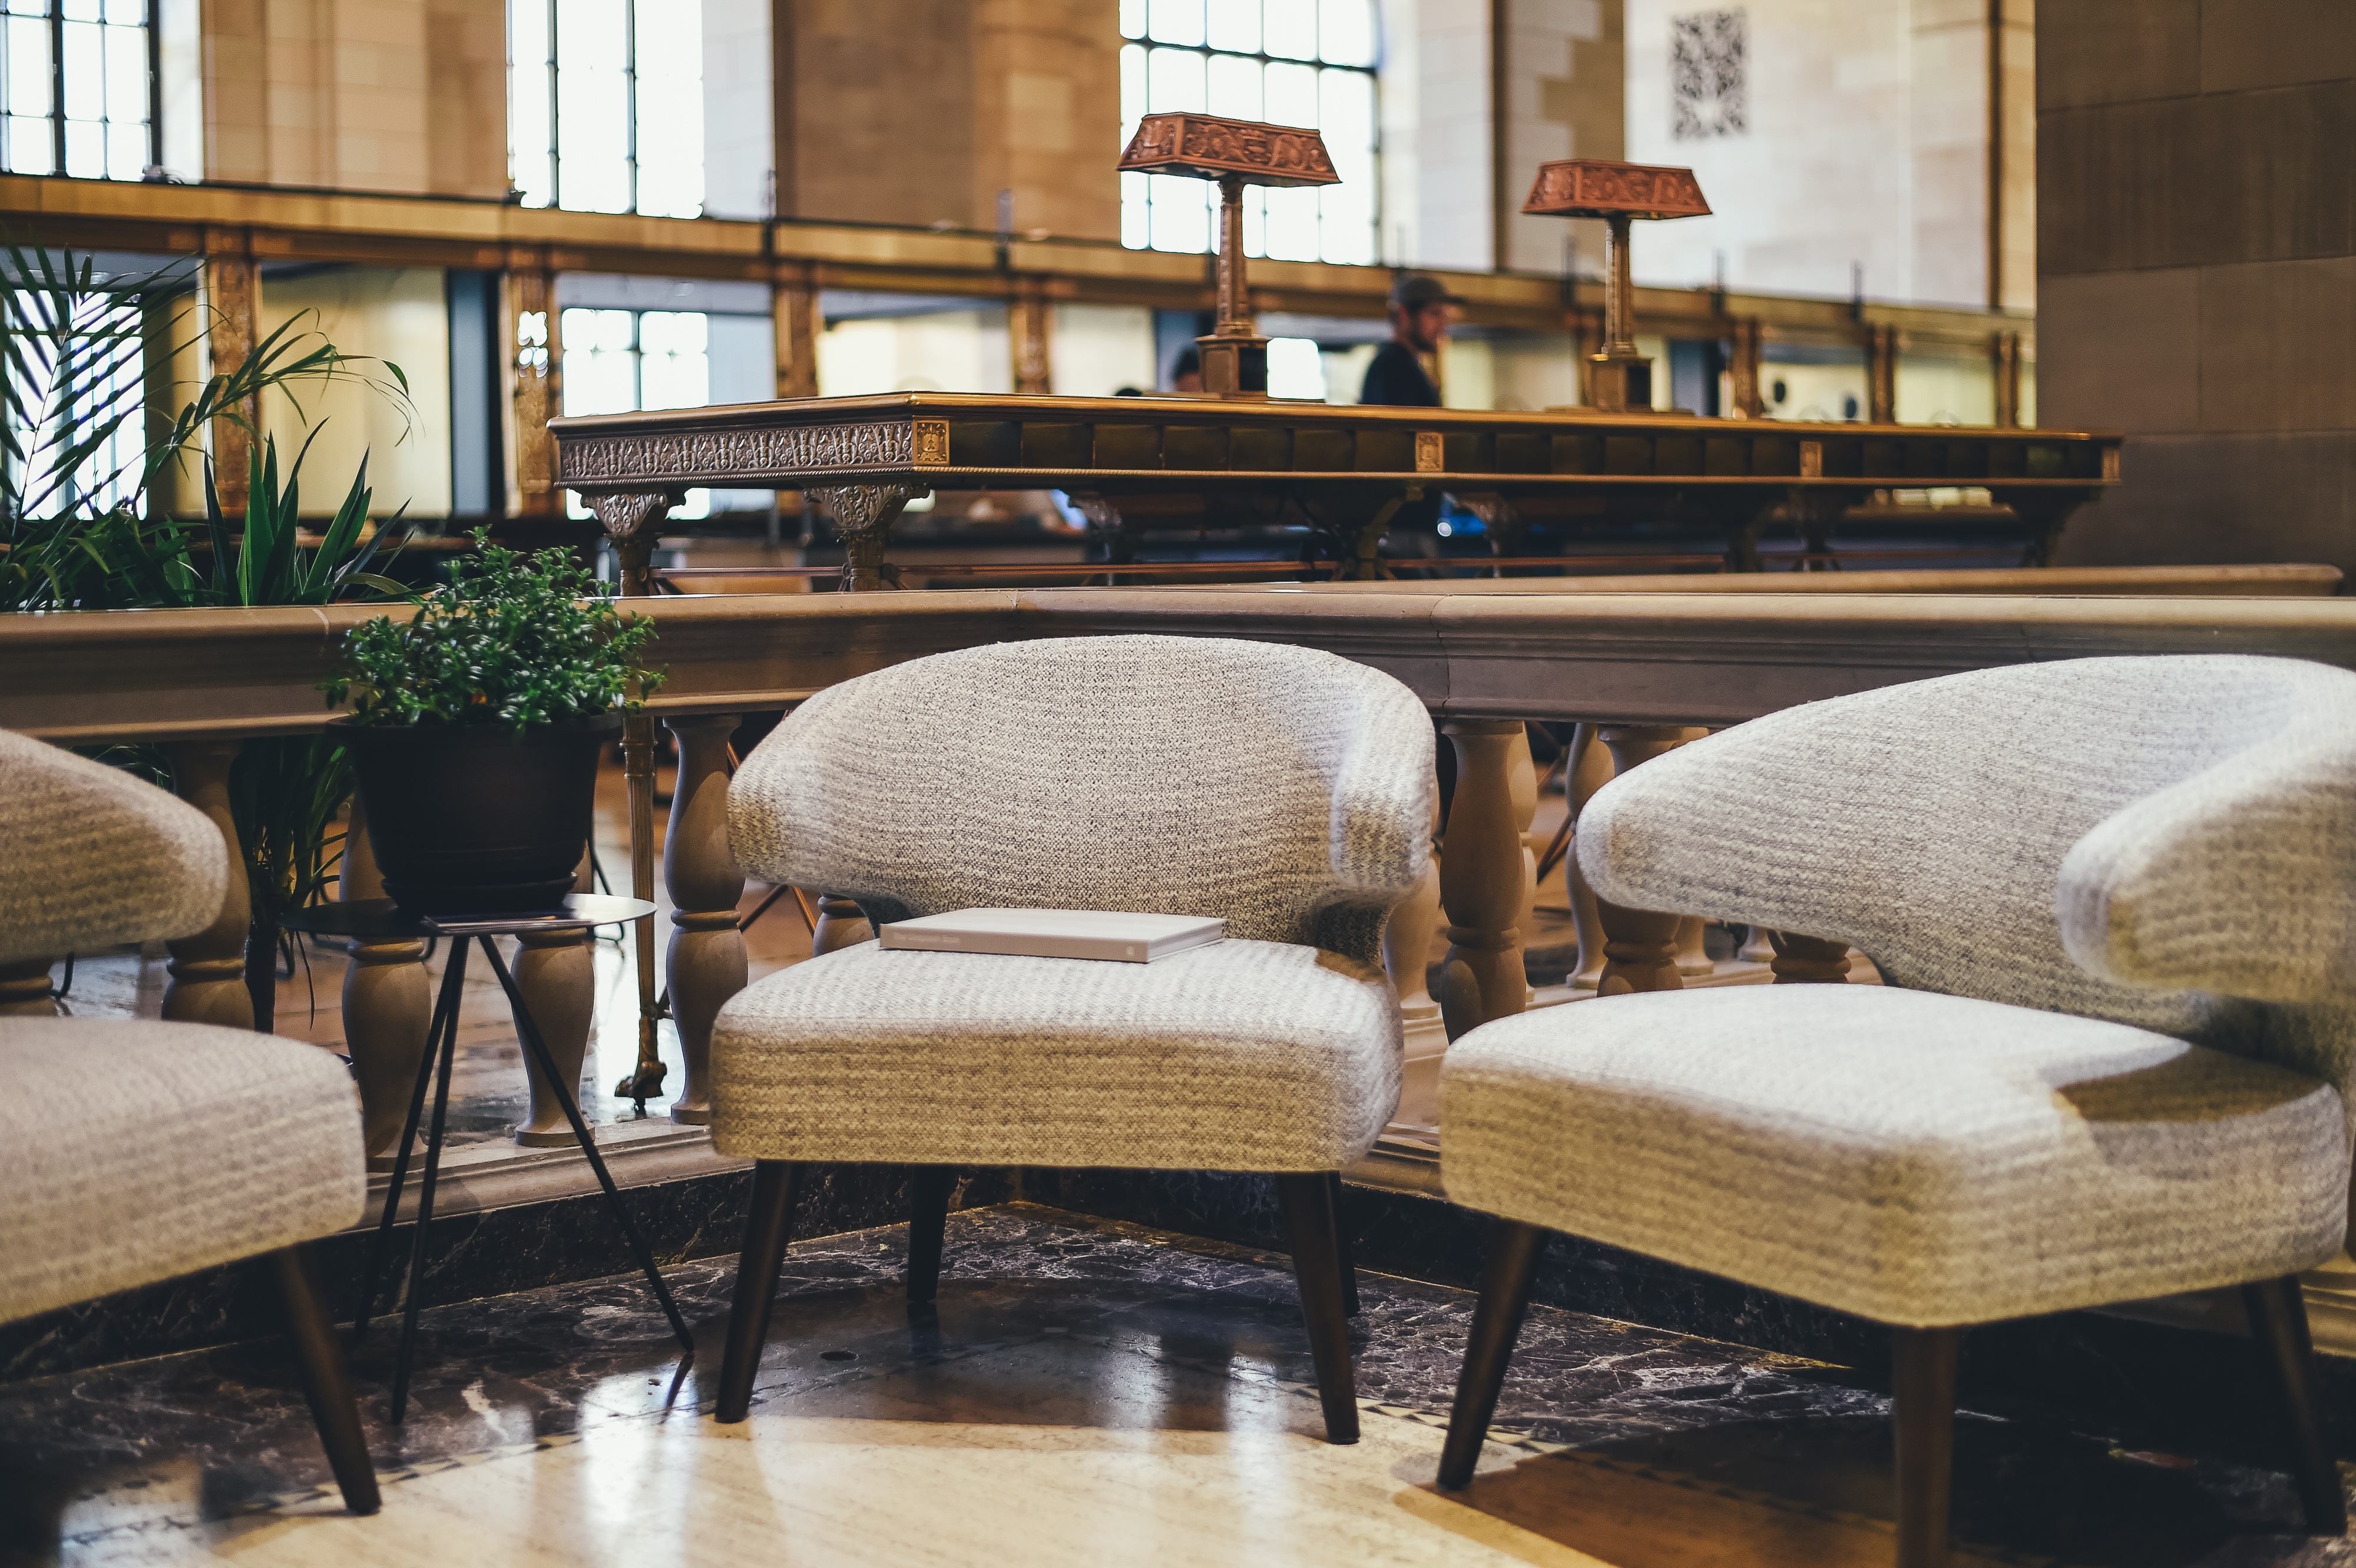
table, wood, restaurant, property, living room, furniture, room, interior design, hardwood, estate, lobby, dining room